Arosa Lenzerheide

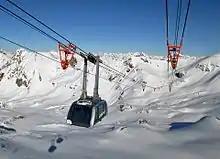
Cable car Urdenbahn connecting the resorts of Arosa and Lenzerheide

Arosa Lenzerheide has a variety of ski schools. Each has several different classes, based on age and ability.